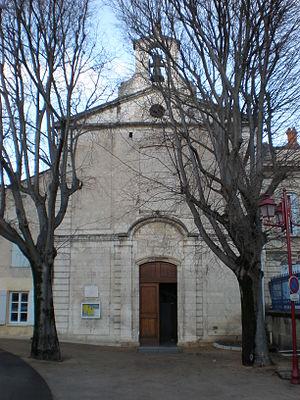
Eglise Saint-Joseph d'Alès (Gard)
Alès est une commune française située dans le département du Gard, en région Occitanie. Souvent considérée comme la « capitale » des Cévennes, elle est le siège d'une des deux sous-préfectures du Gard.